Our Lady of the Pillar Mother Church (Ouro Preto)

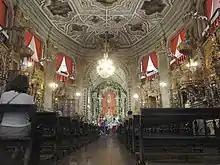
View of the nave.

The construction began with the nave, contrary to the custom of the time, when it was usuallystarted with the chancel. This was due to the need to preserve the primitive chapel so the masses would not be interrupted. However, this occurred between 1731 and 1733, when the chapel was finally demolished. In this period, the Eucharist was transferred to the Rosário Church. Its return to Pillar took place in a great festivity, the procession of the Eucharistic Triumph, which became famous in the history of Ouro Preto.